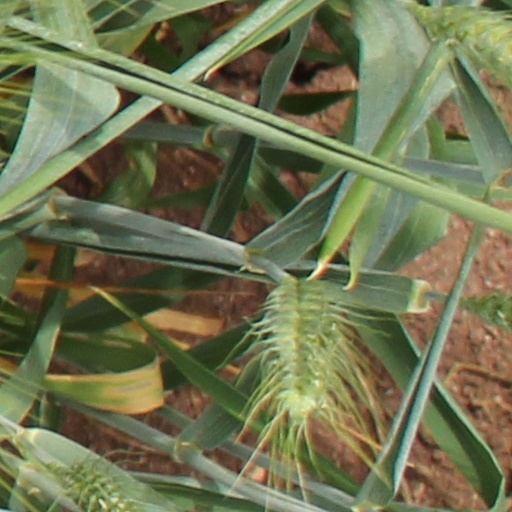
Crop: wheat